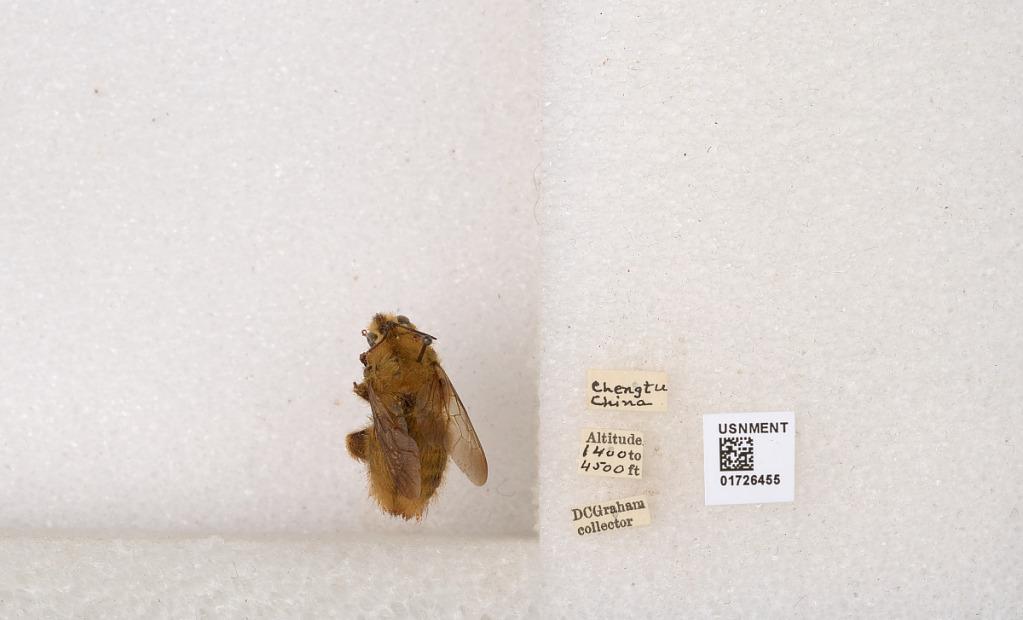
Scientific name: Xylocopa (Mesotrichia) latipes (Drury)
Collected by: D. Graham
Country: China
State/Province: Sichuan
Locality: Chengtu